Hotel Europe (Sarajevo)

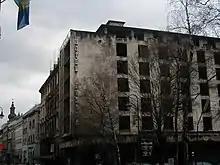
Hotel Evropa building in the 2000s, still in disrepair from the 1990s war damage and subsequent neglect.

After World War II, Hotel Evropa, along with the rest of the Jeftanović family property, was nationalized by the new communist authorities. Soon, another wing, built in the contemporary architectural style of the period, was added to the hotel.